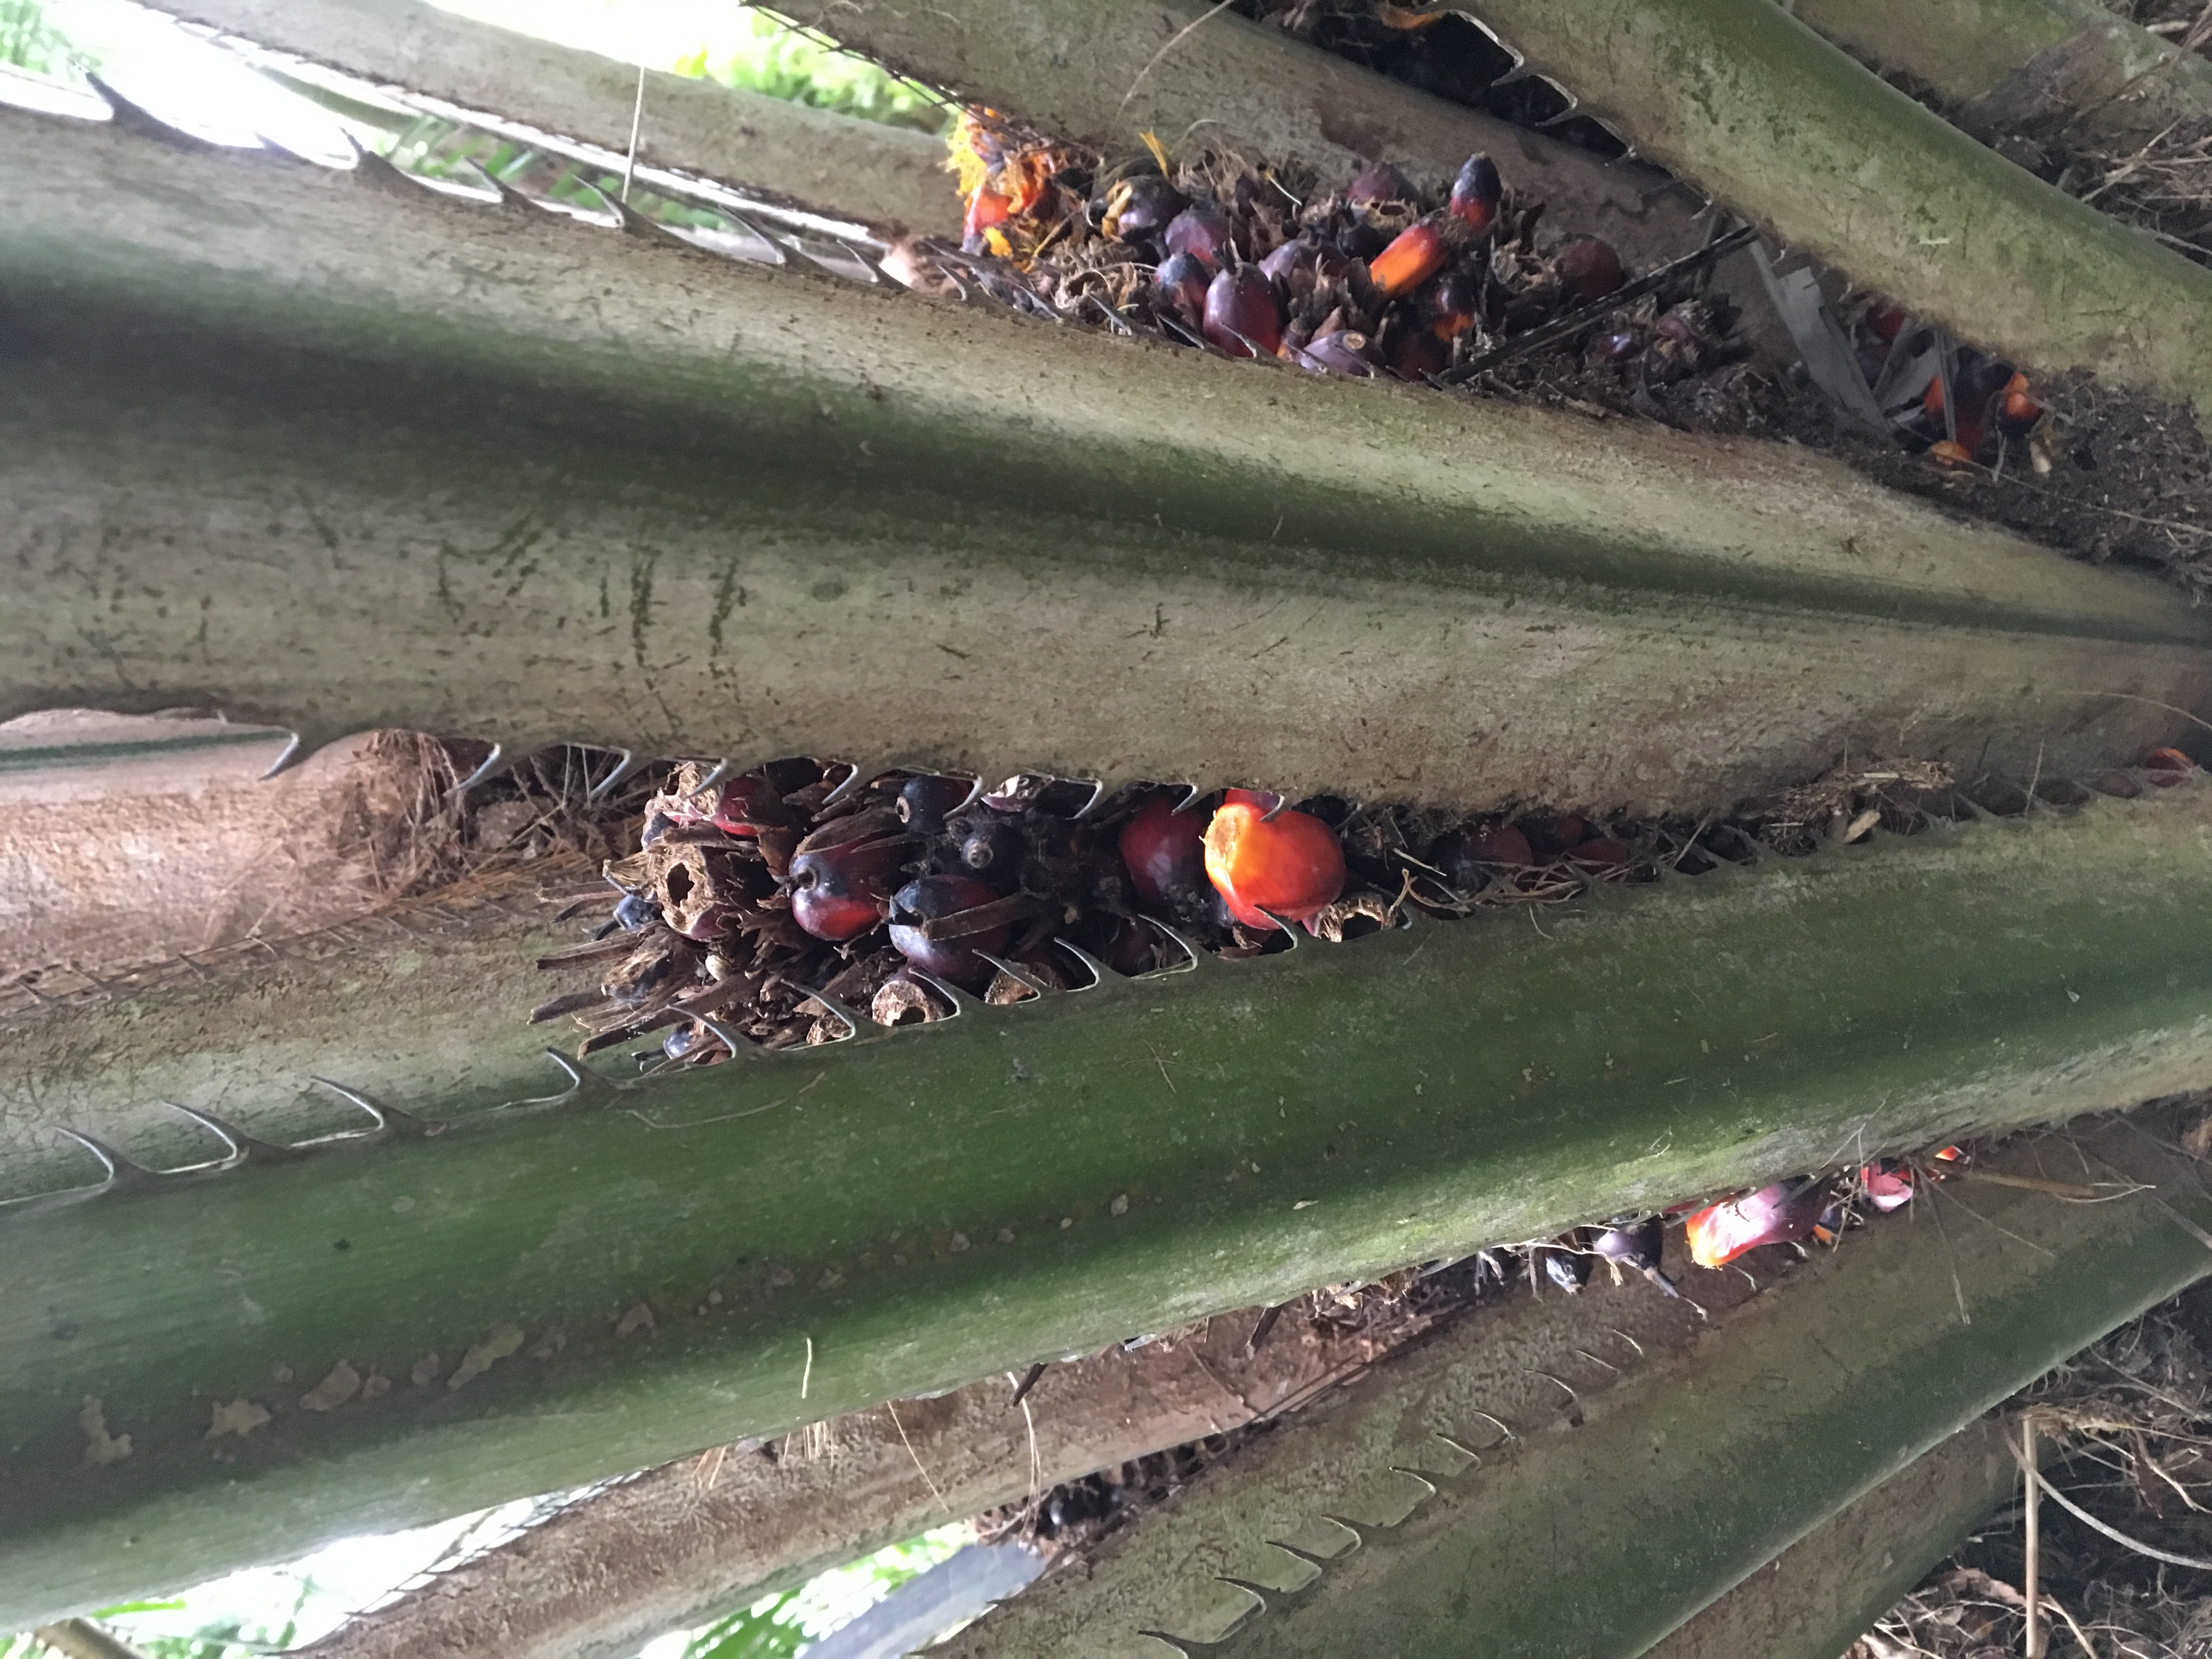
Ripeness: Unripe